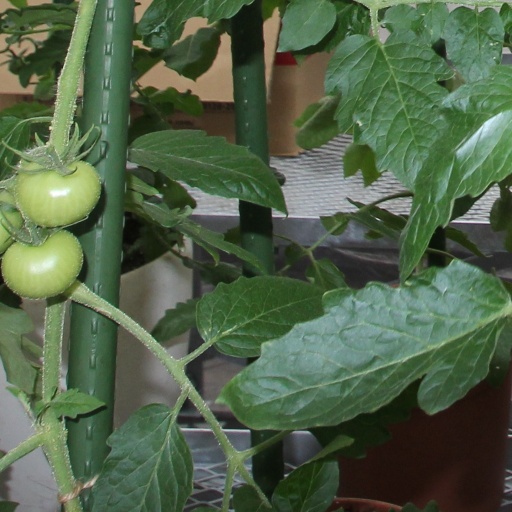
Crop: tomato